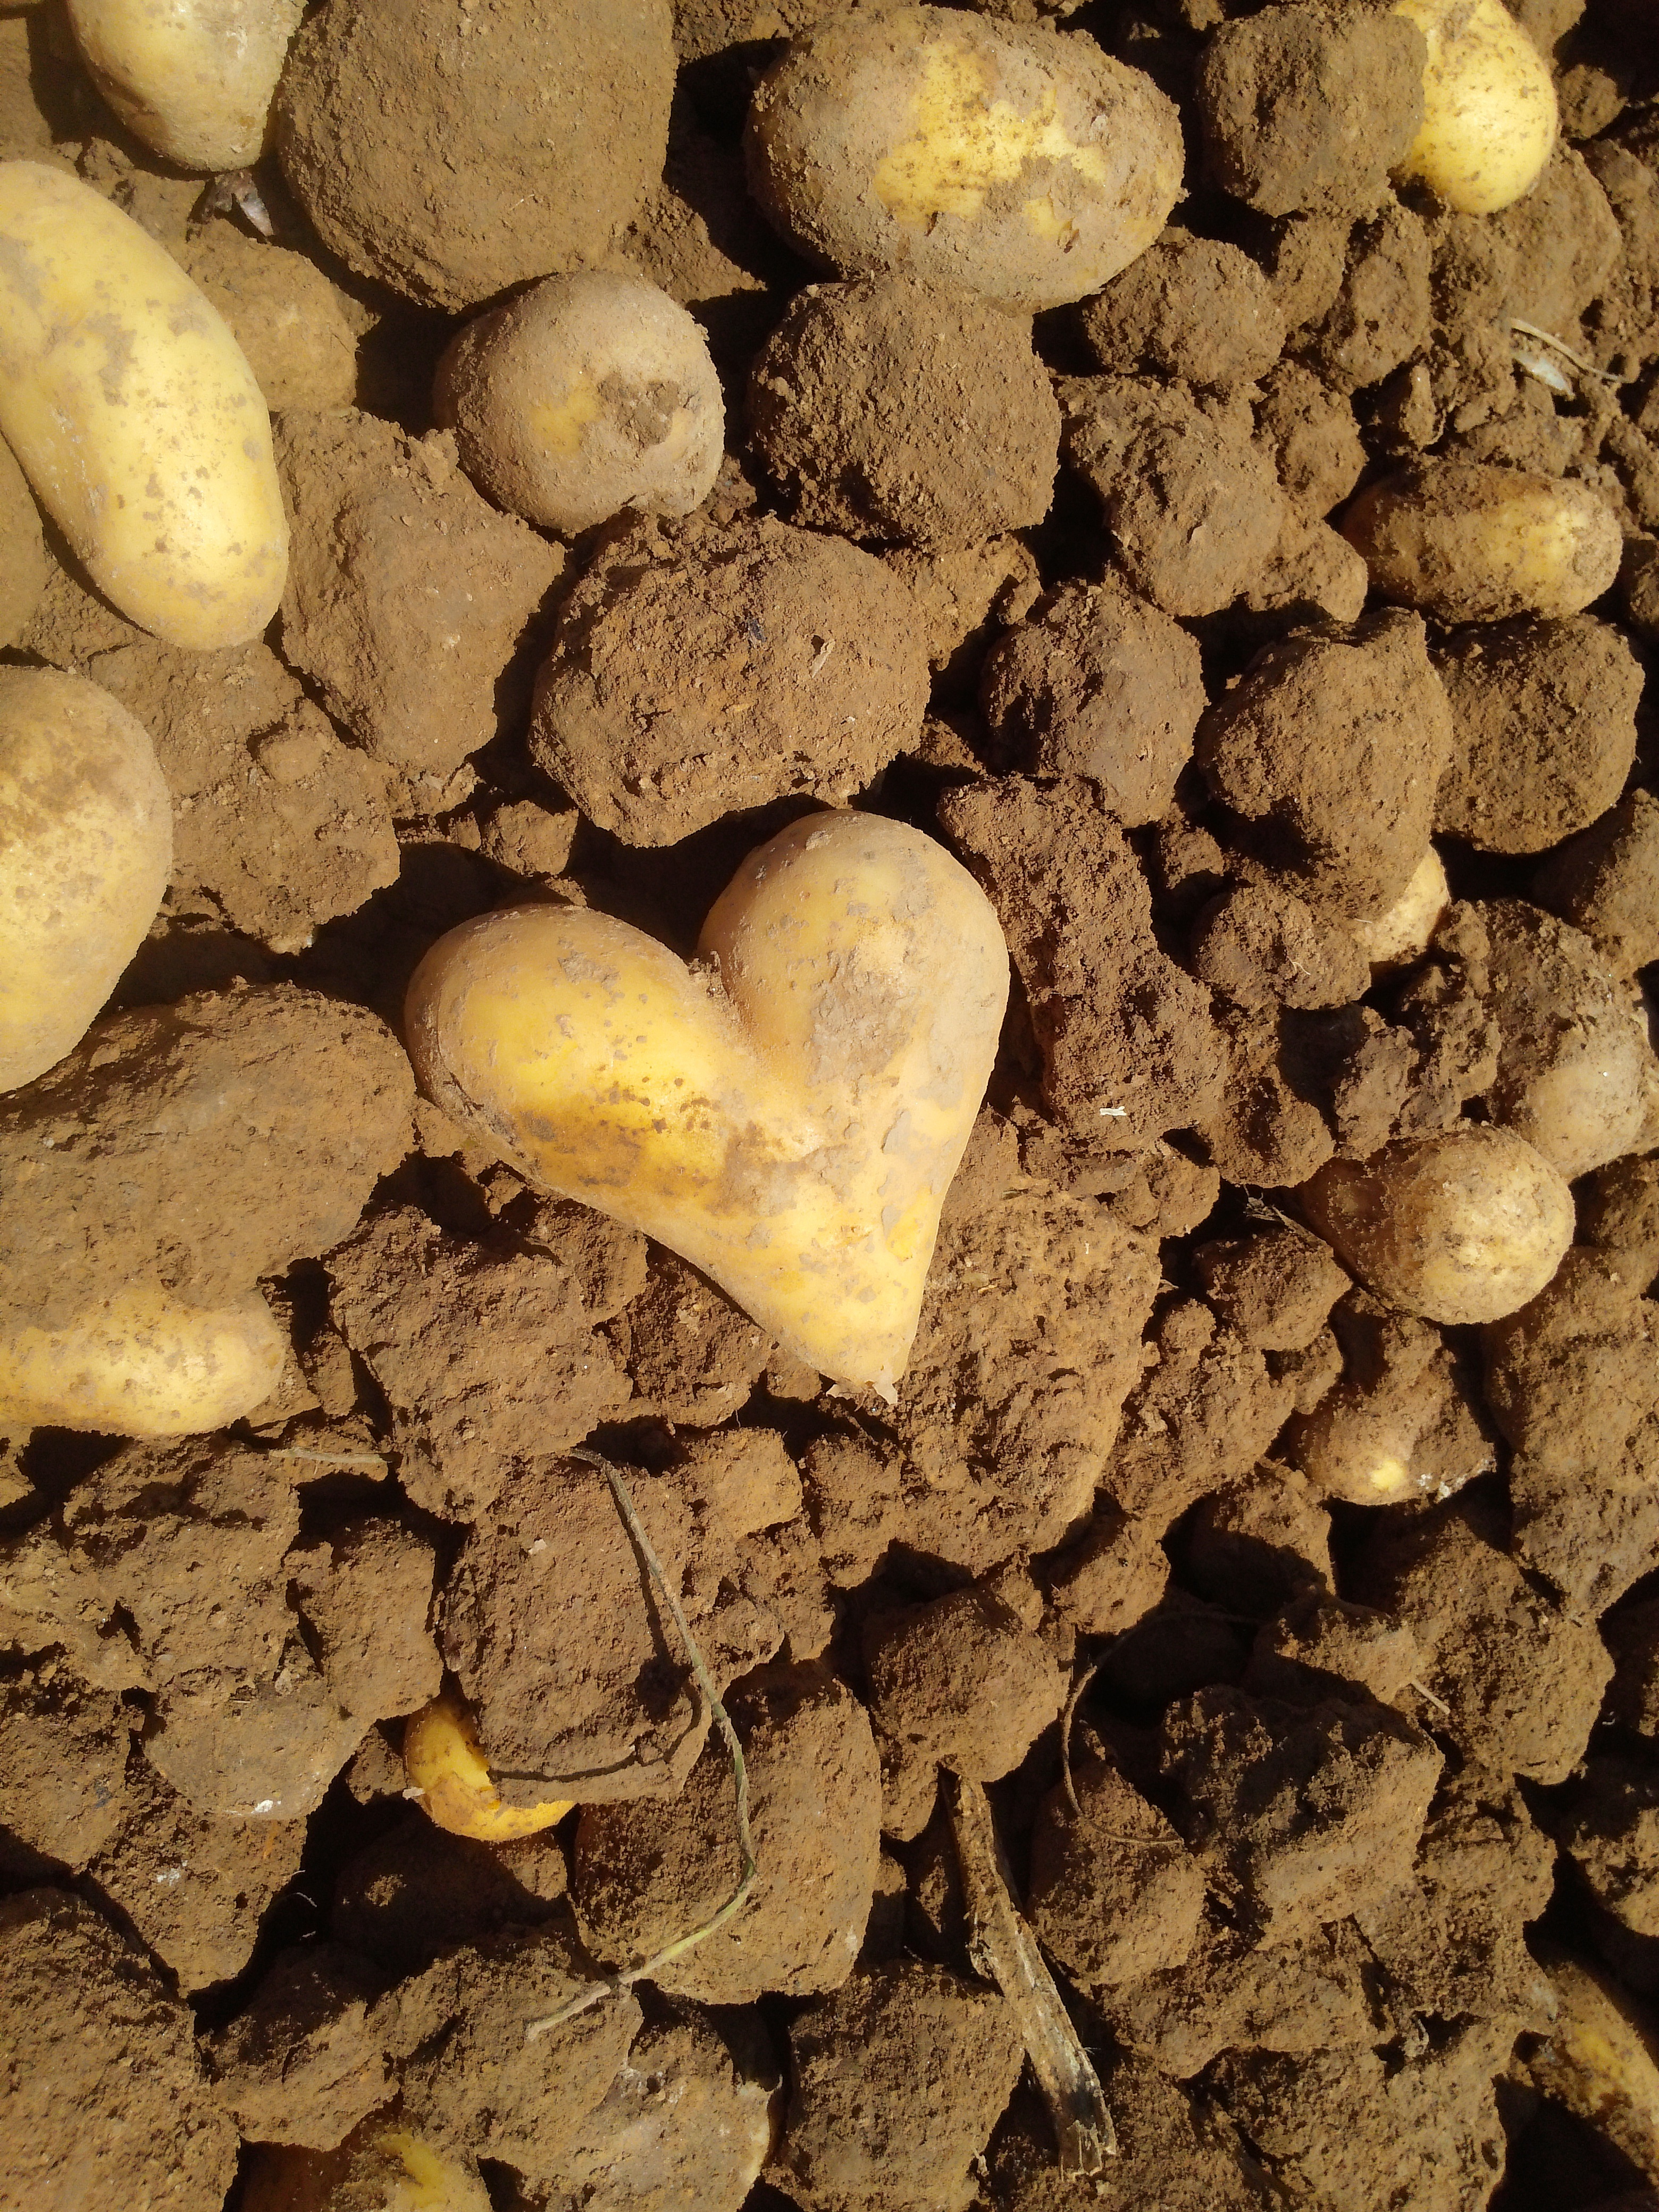
rock, plant, flower, love, heart, food, harvest, produce, vegetable, soil, yellow, material, potato, cook, thanksgiving, french, earth, waste, worship, give, god, macro photography, tuber, potato harvest, land plant, erntebitt